Sir John Acton, 6th Baronet

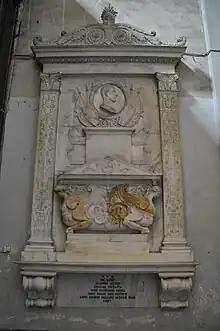
Funerary monument to Sir John Acton, 6th Baronet, Church of Santa Ninfa dei Crociferi, Palermo, Sicily

On 2 February 1800, at the age of 63, he married his 13 year-old niece Mary Ann Acton (1786-1873), the eldest daughter of his younger brother General Joseph Edward Acton (1737-1830) and his wife, Marie Eleonore Berghe von Trips (1769-1848), sister-in-law of Louis, Landgrave of Hesse-Philippsthal. The marriage appears to have been made for dynastic purposes to keep control of the family's wealth and required papal dispensation due to consanguinity. On hearing the news Nelson commented "it is never too late to do well" and following his arrival in Naples threw a party for the newlyweds aboard his flagship, the "Foudroyant". "By raising the awning twenty feet, removing the guns, and robing the masts in silk, two spacious rooms were given, and these were most splendidly decorated; and when lighted up in the evening, really presented a fairy-like appearance, while the music that floated over the calm waters of this beautiful bay was softened. All the nobles of the court, with the exception of the king and queen, were there". The festivities were somewhat marred when a drunk British lieutenant accidentally knocked an Italian princess into the water; on emerging she furiously and unsuccessfully demanded he be hanged from the foreyard arm.